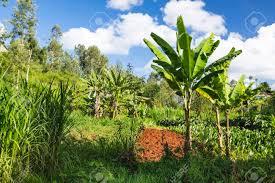
Hii ni shamba ambayo iko na mimea mingi. Hapa kuna madizi. Kuna pia inaonekana kama ni chakula cha ng'ombe. Halafu kuna mahindi ambayo haijamea vizuri. Halafu kuna kashamba ambayo imetengenezwa ni kama kuna vitu inataka kupandwa.